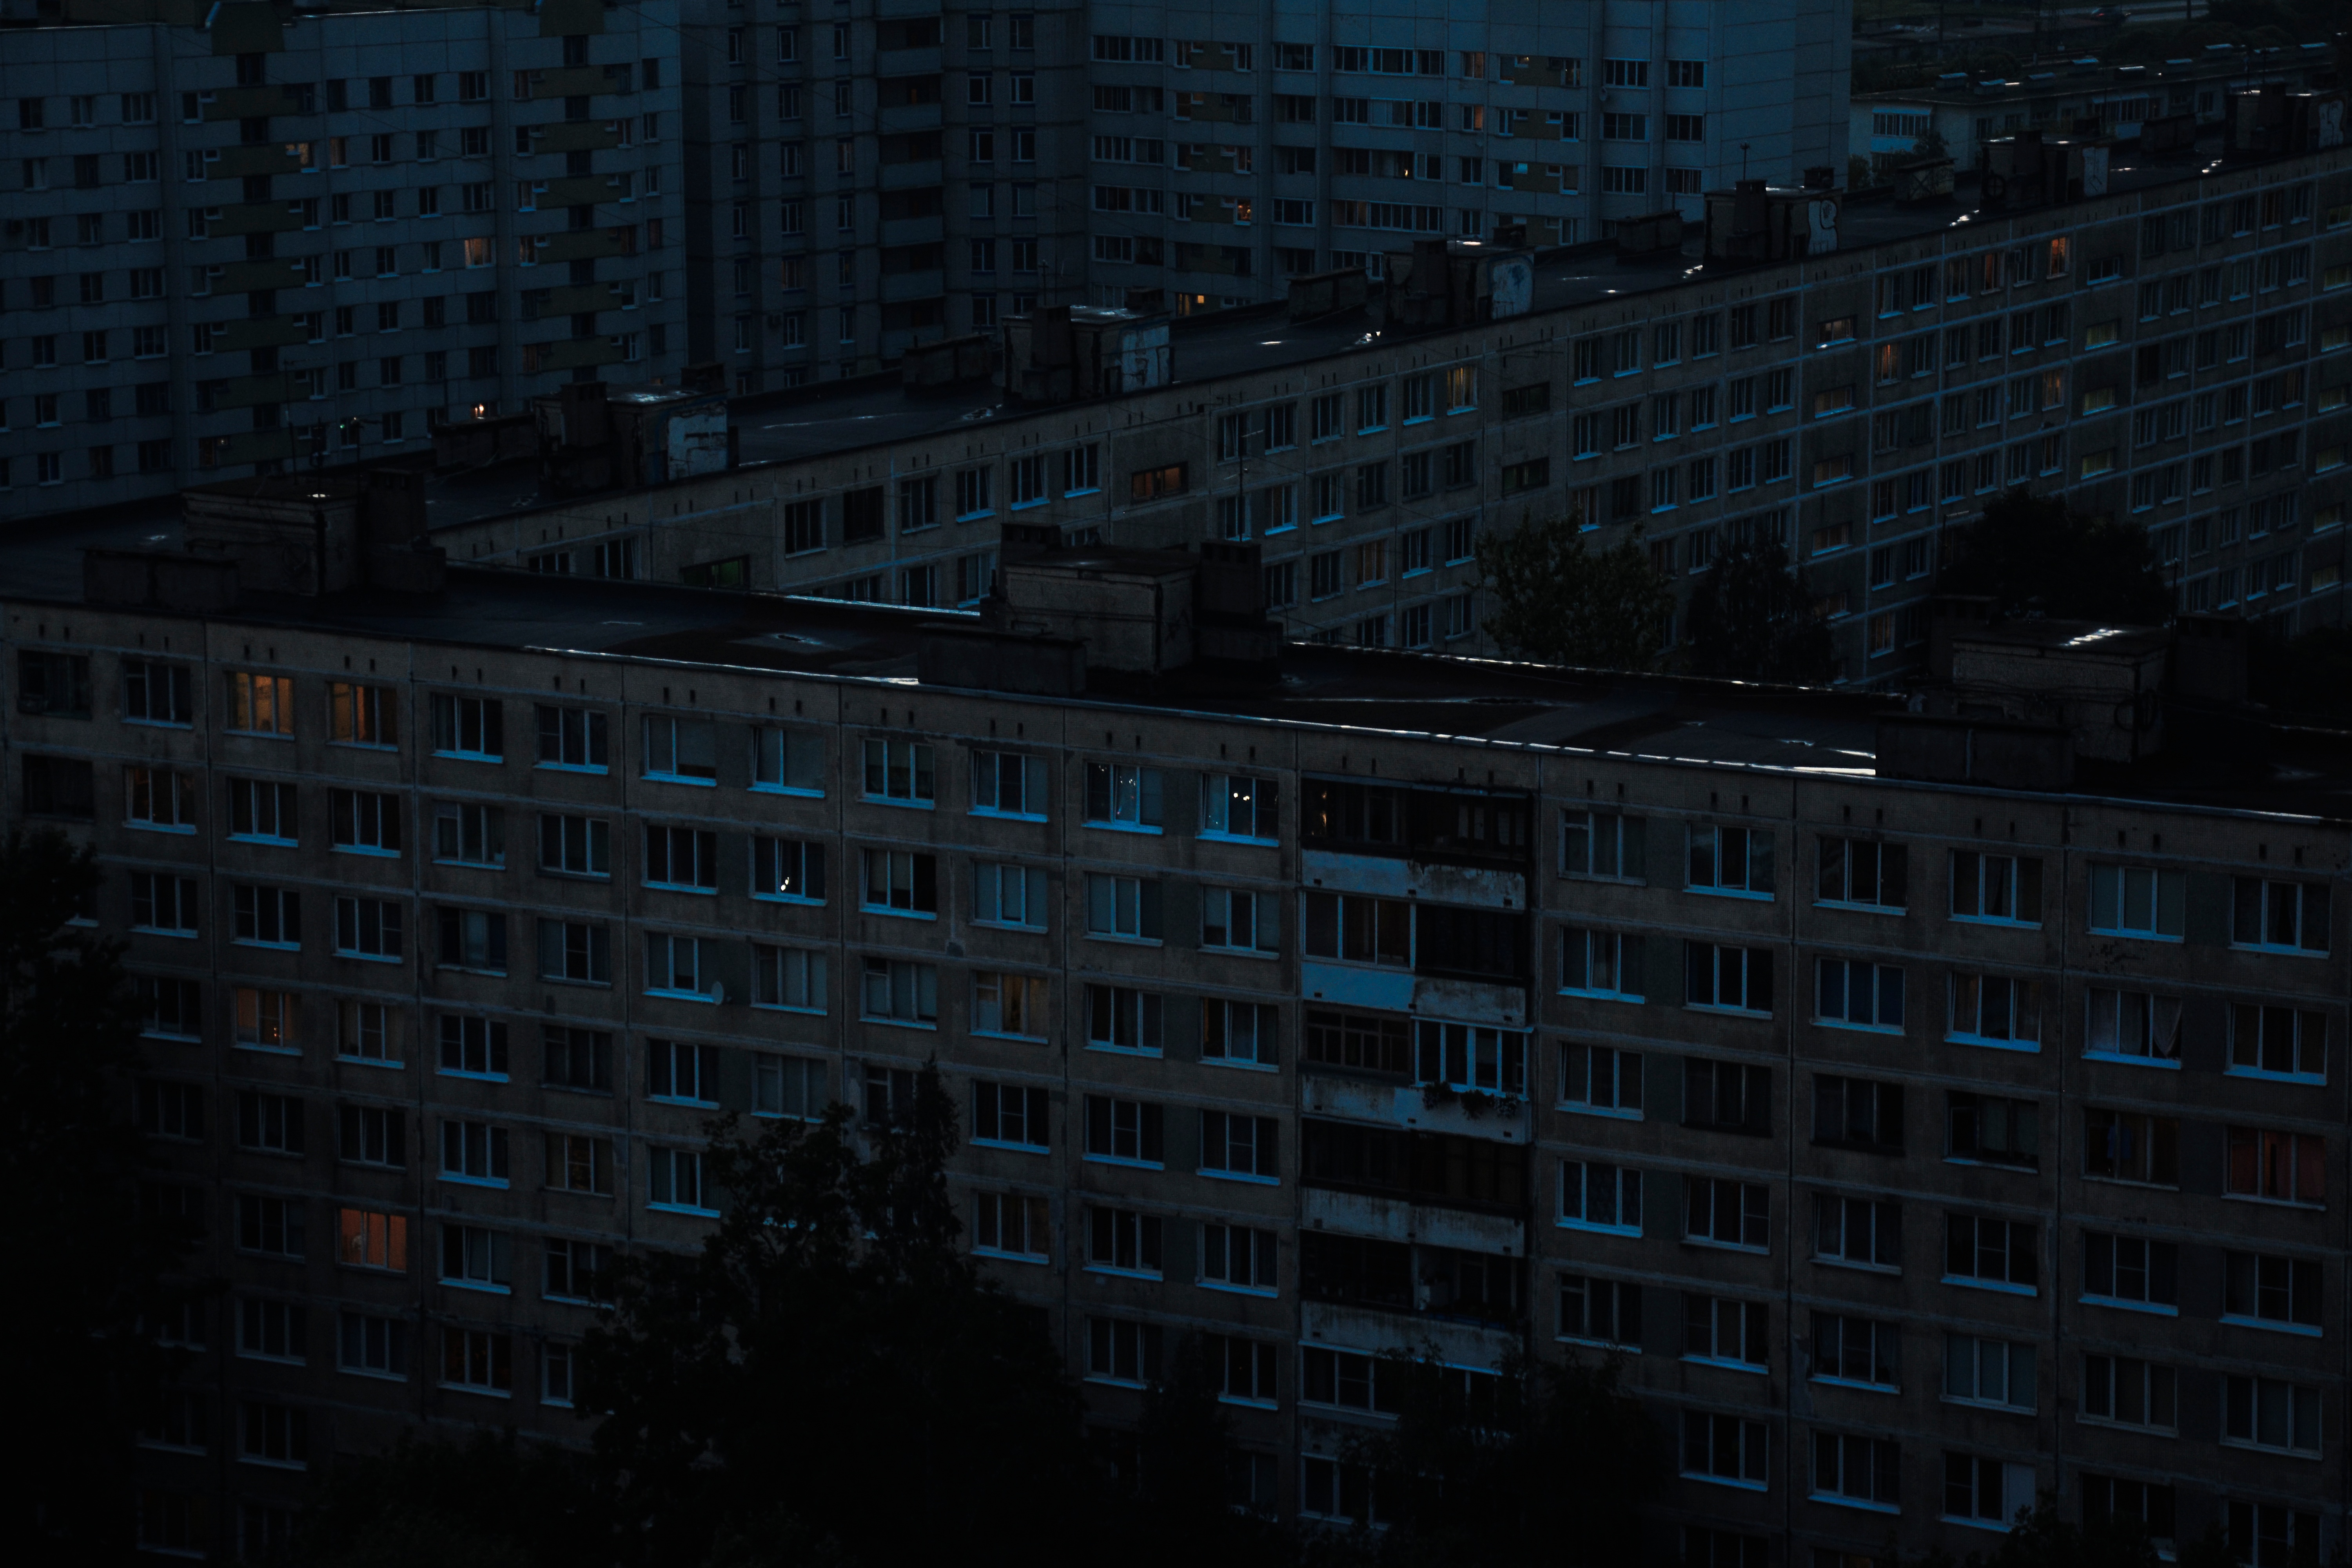
light, skyline, night, city, skyscraper, cityscape, downtown, dusk, evening, line, reflection, darkness, tower block, shape, metropolis, urban area, residential area, human settlement, metropolitan area